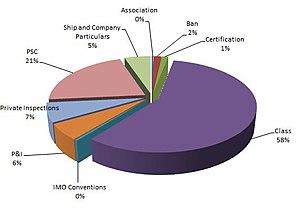
relevé de mise des mises à jours selon le type d'information
Electronic Quality Shipping Information System est une base de données, consultable sur internet, regroupant des informations concernant la sécurité des navires de 100 tonneaux ou plus.